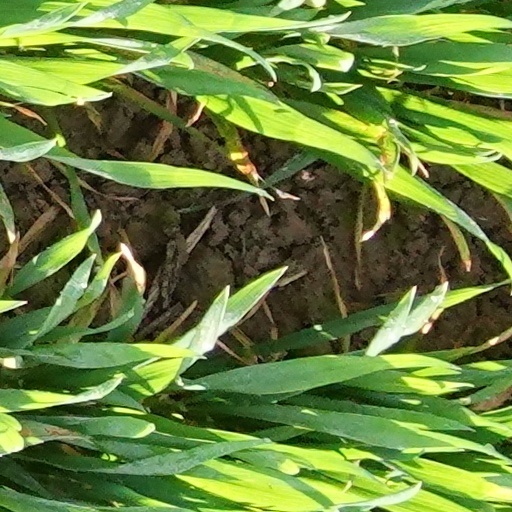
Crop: wheat